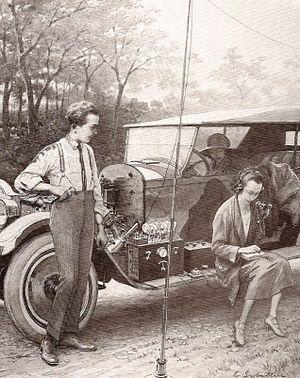
Ensemble émetteur récepteur permettant en cas de panne de demander conseil à un garagiste.
Louis Rémy Sabattier était un artiste français connu pour sa collaboration au magazine l'Illustration pendant une quarantaine d'années.
La citizen-band, ou CB, est une bande de fréquence HF comportant 40 canaux banalisés, ouverte à tous. En français, le sigle CB se prononce « cibi » à l'anglaise. Par extension, le mot CB désigne également les émetteurs radio émettant sur la bande CB. Les fréquences utilisées par la citizen-band se situent dans la bande HF autour des 27 MHz, aussi appelée bande des 11 mètres.